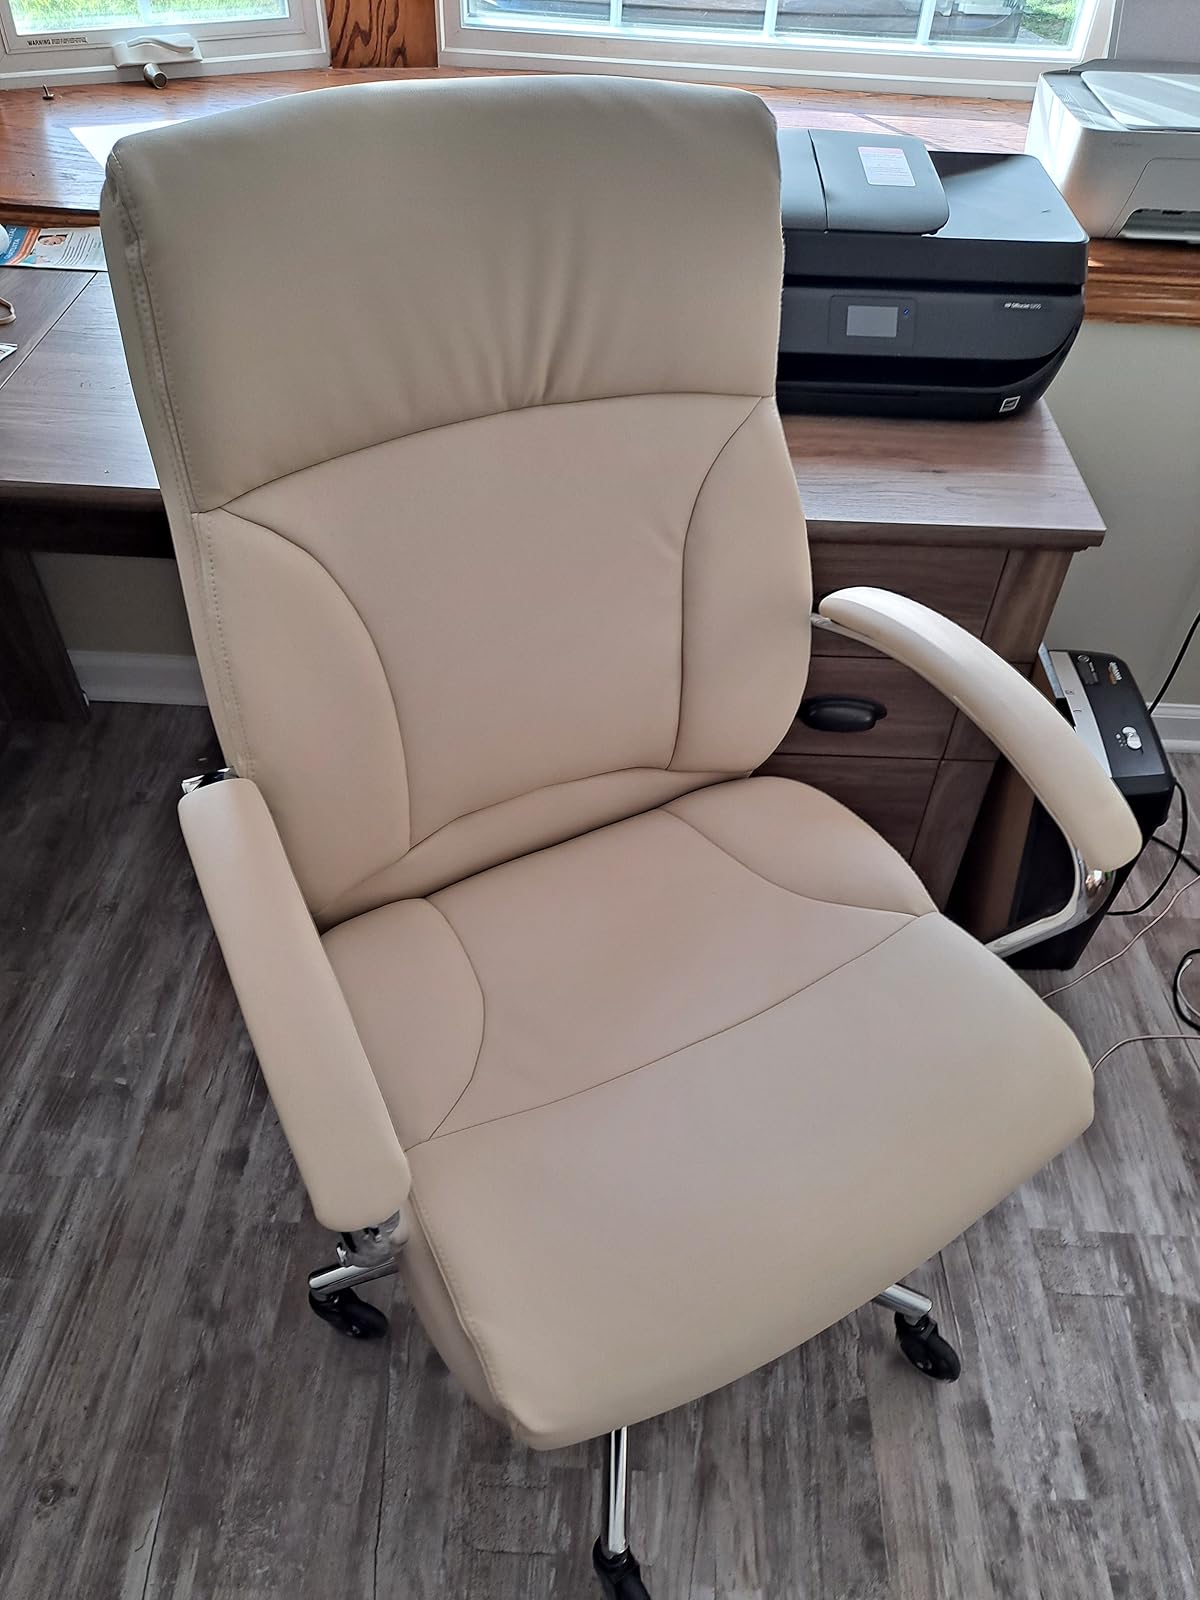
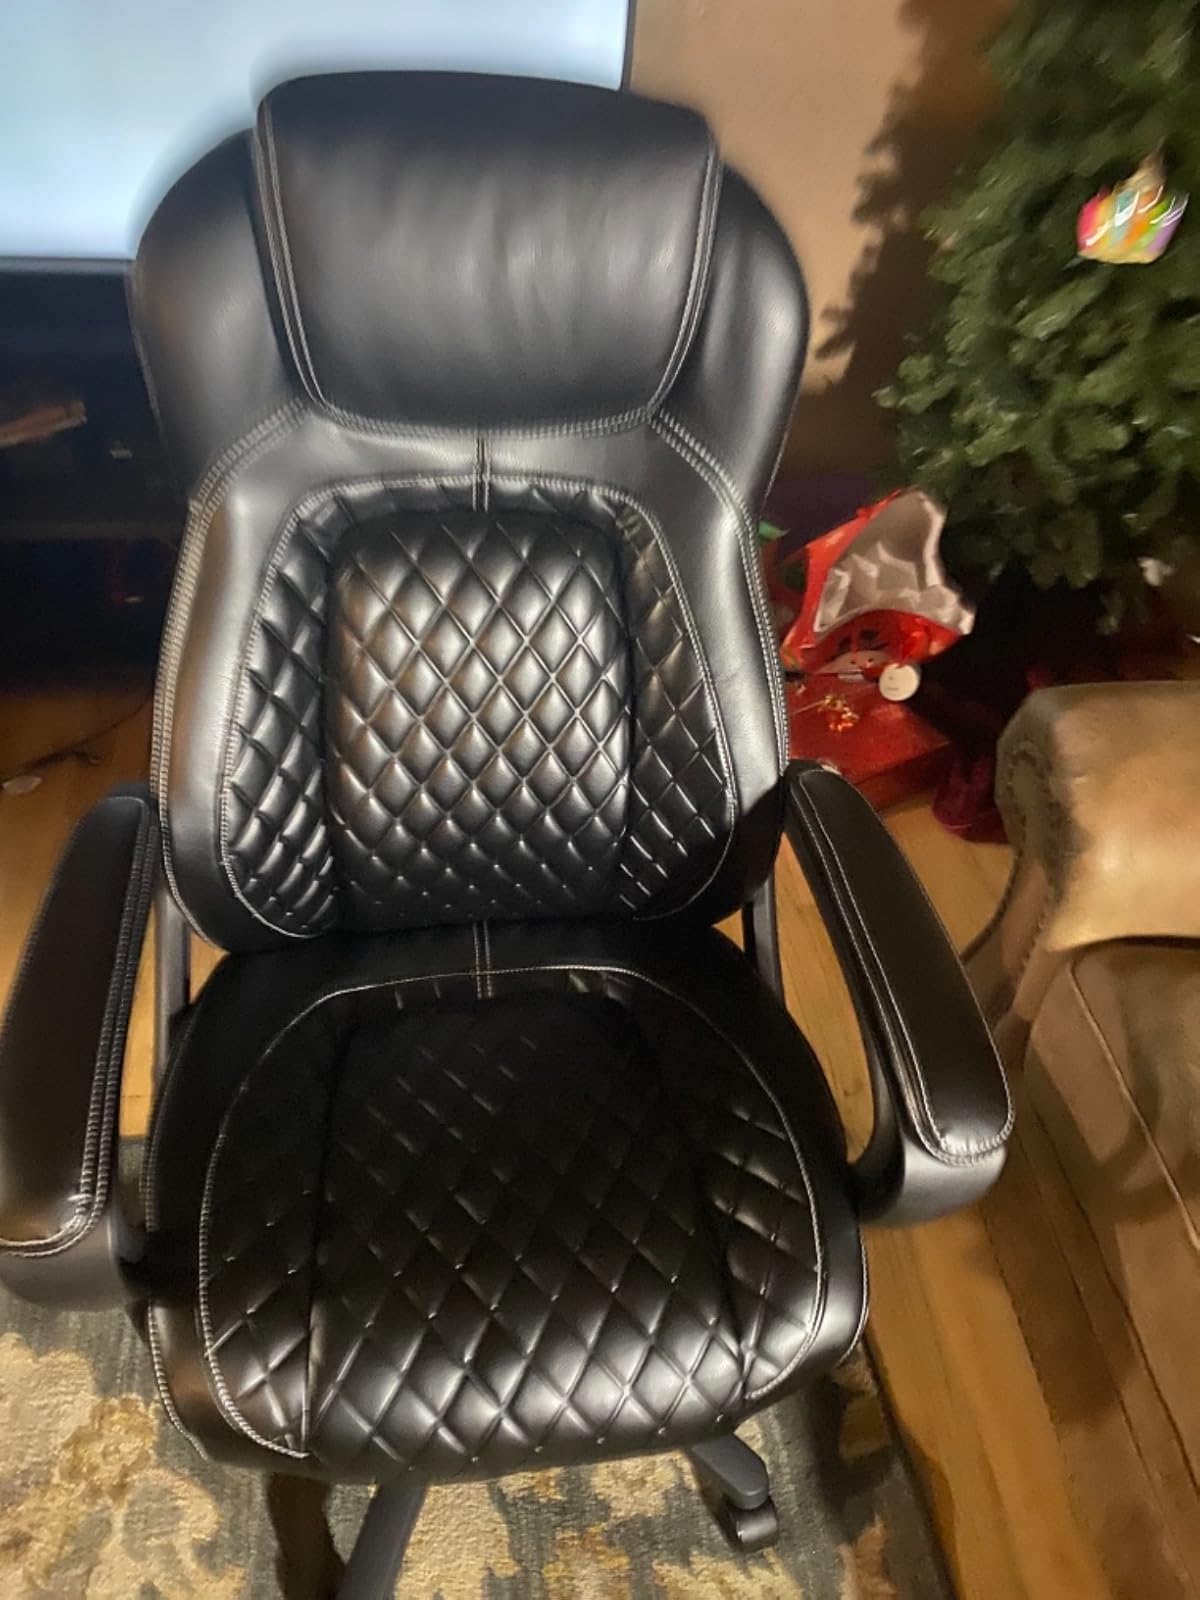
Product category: items_chair
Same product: no